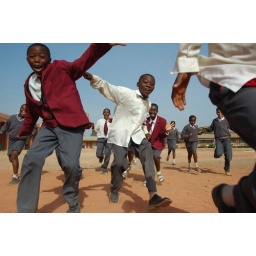
Schoolboys and schoolgirls in their purple and blue school uniform, running alltogether on a field. Art in All of Us in schools